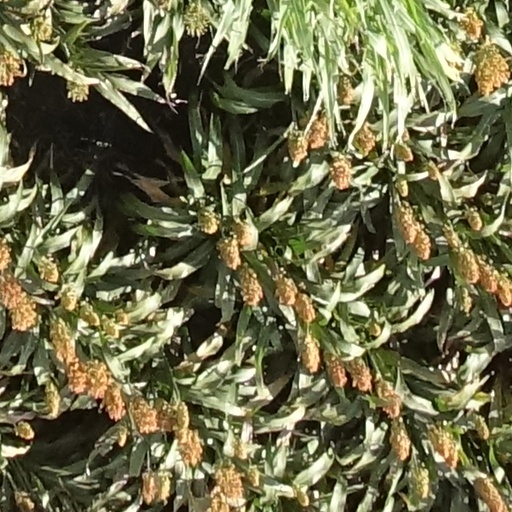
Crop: sorghum